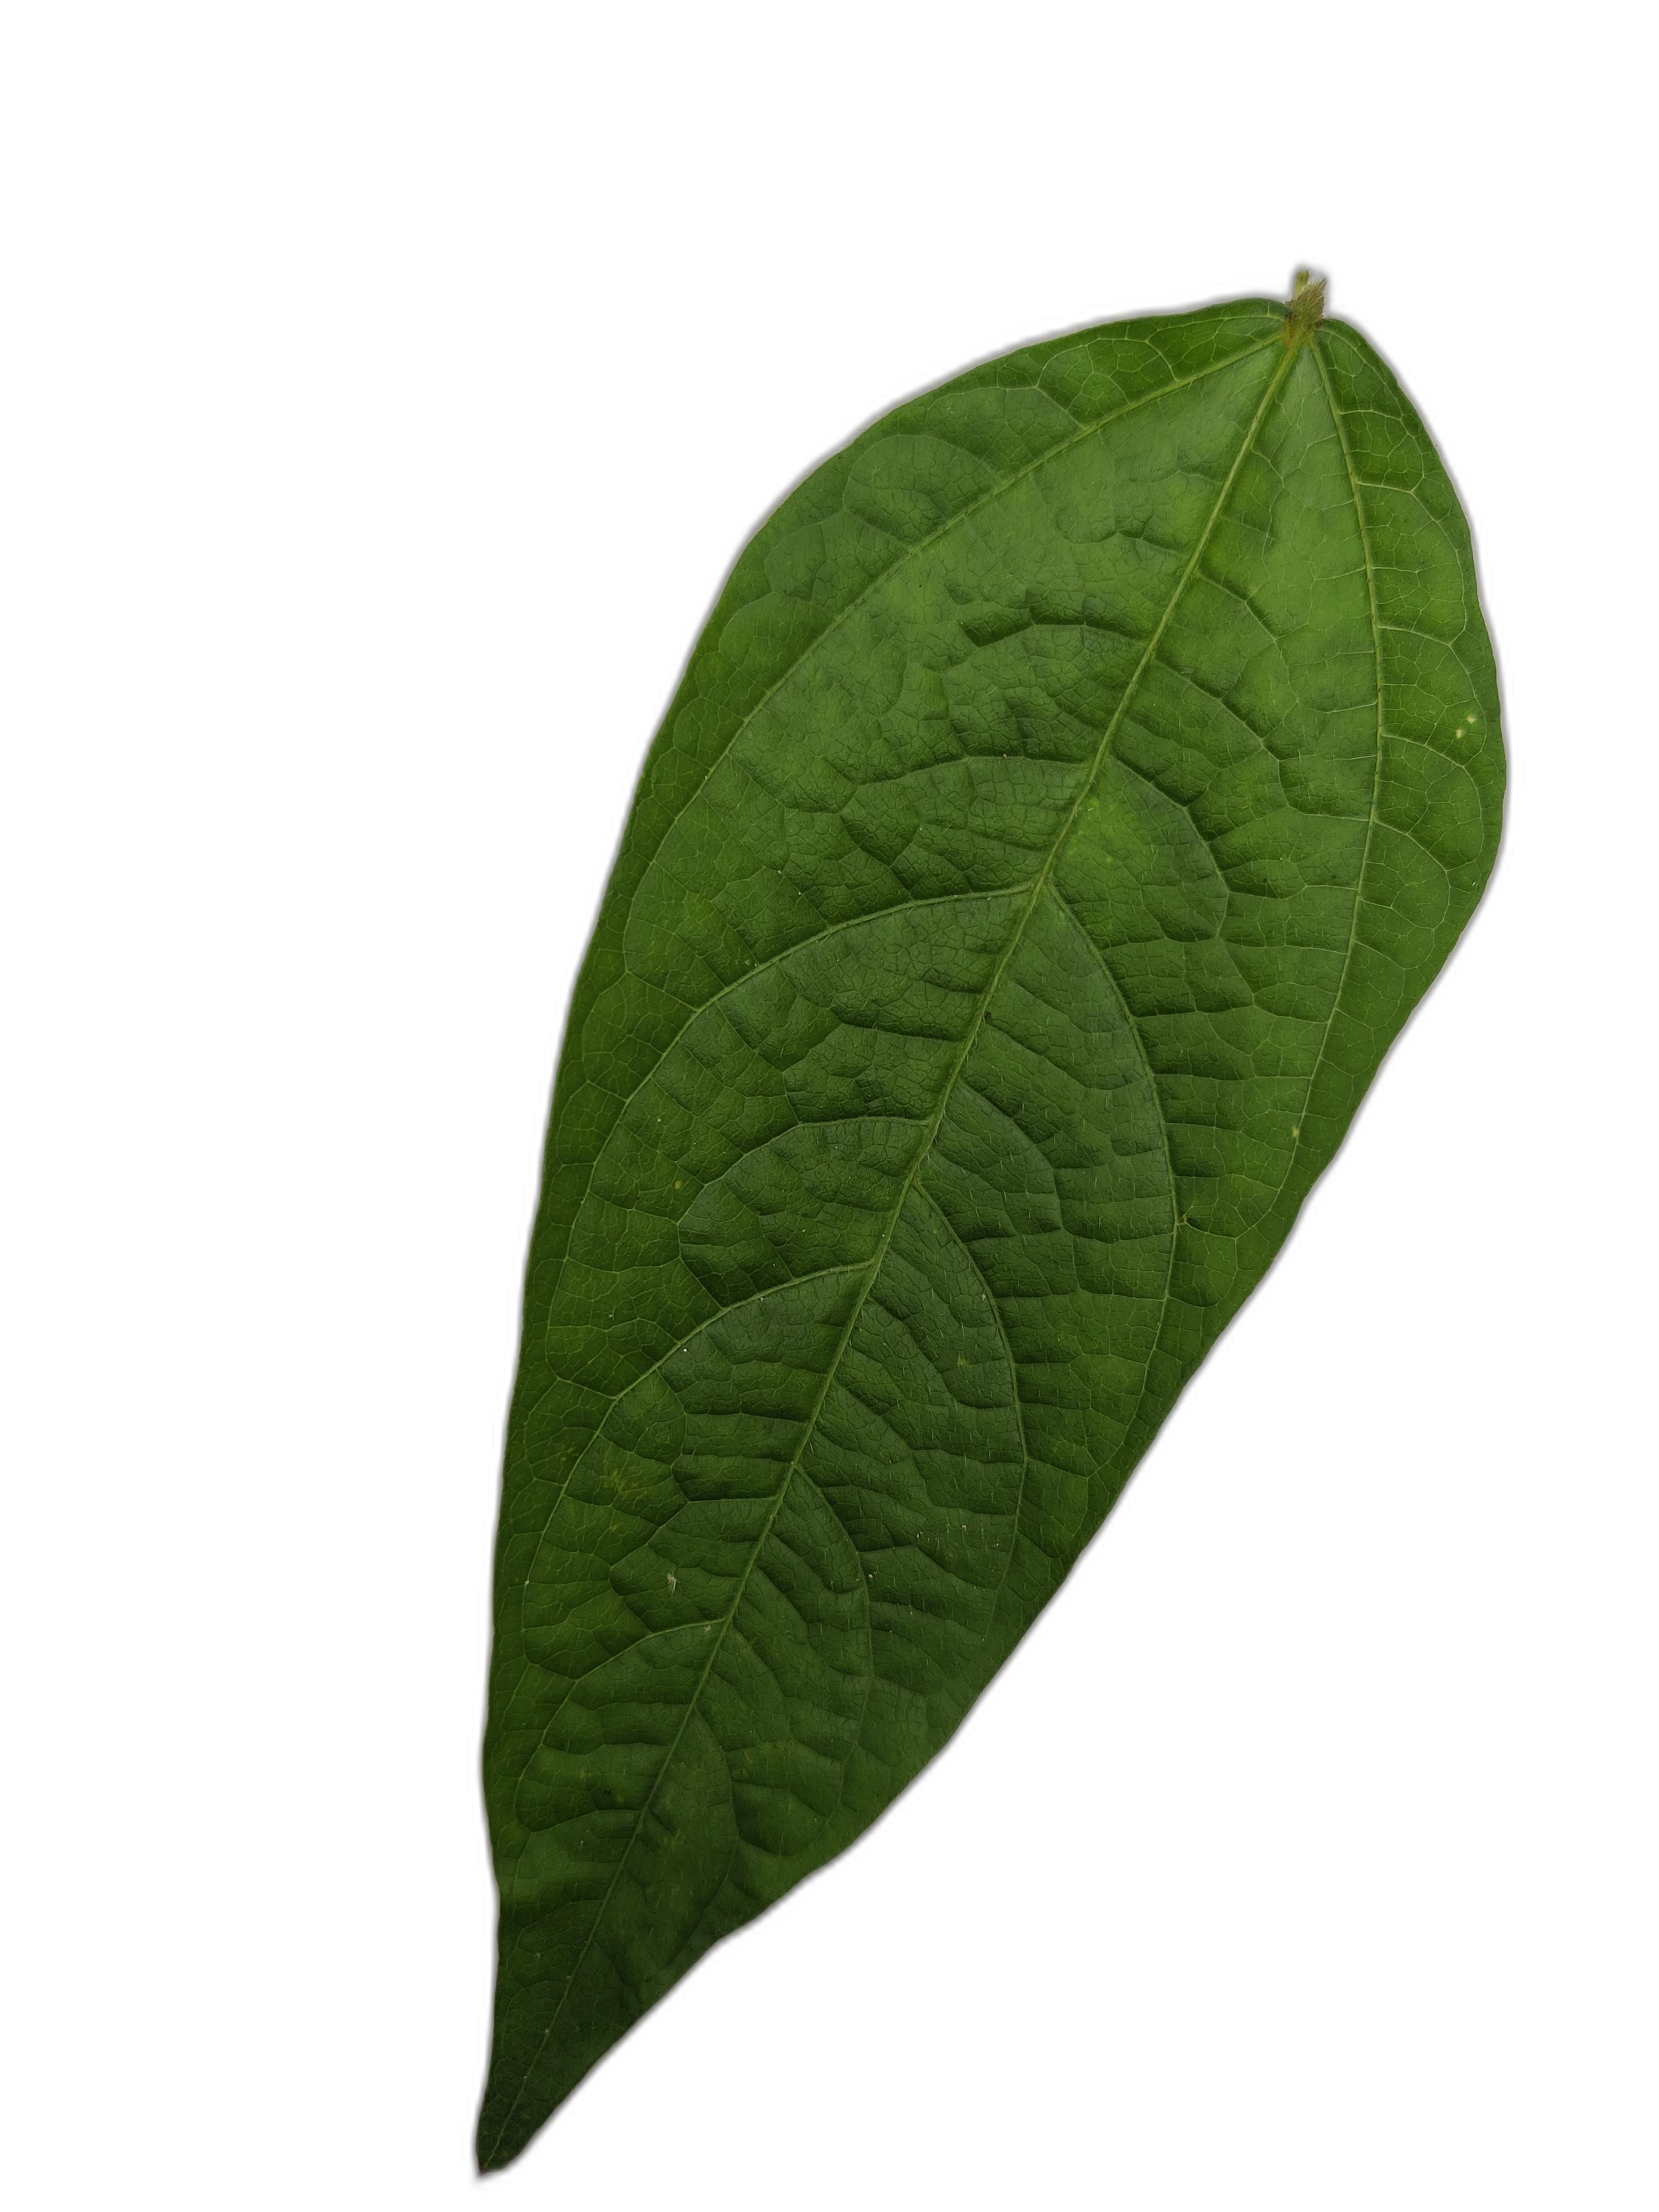
Label: Healthy